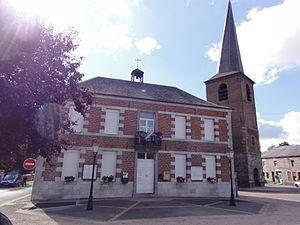
Taisnières-en-Thiérache (Nord, Fr) mairie et tour de l'eglise
Taisnières-en-Thiérache est une commune française située dans le département du Nord, en région Hauts-de-France.